Ewha Girls' High School

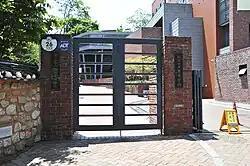
May 28, 2011

Ewha Girls' High School is a private girls' high school located in Jeong-dong, Jung District, Seoul, South Korea. Although managed by the same foundation, it is not to be confused with the coeducational Ewha Womans University High School (founded 1958), which is located near Ewha Woman's University in Seodaemun District and functions as the demonstration school attached to the university's College of Education.